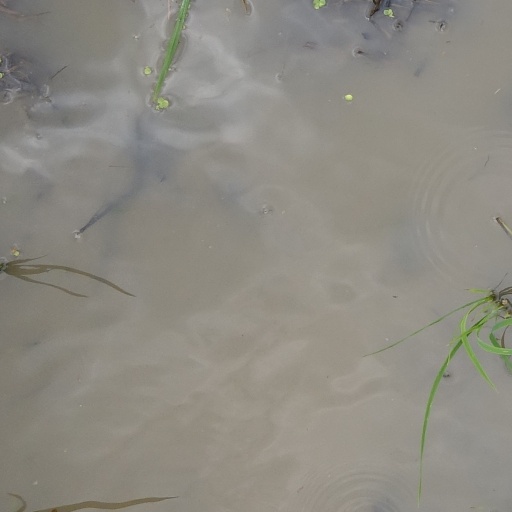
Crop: rice